Walthourville, Georgia

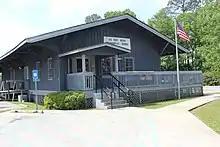
Walthourville Post Office

The United States Postal Service operates the Walthourville Post Office.